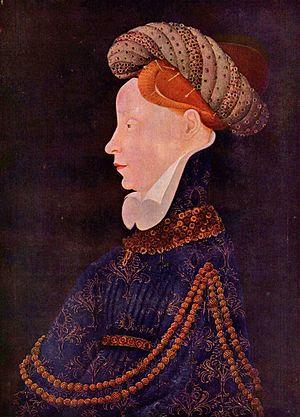
Un escoffion est une coiffure féminine qui, comme le hennin, est issu de la période excentrique et qui fait son apparition à la fin du XIVᵉ siècle